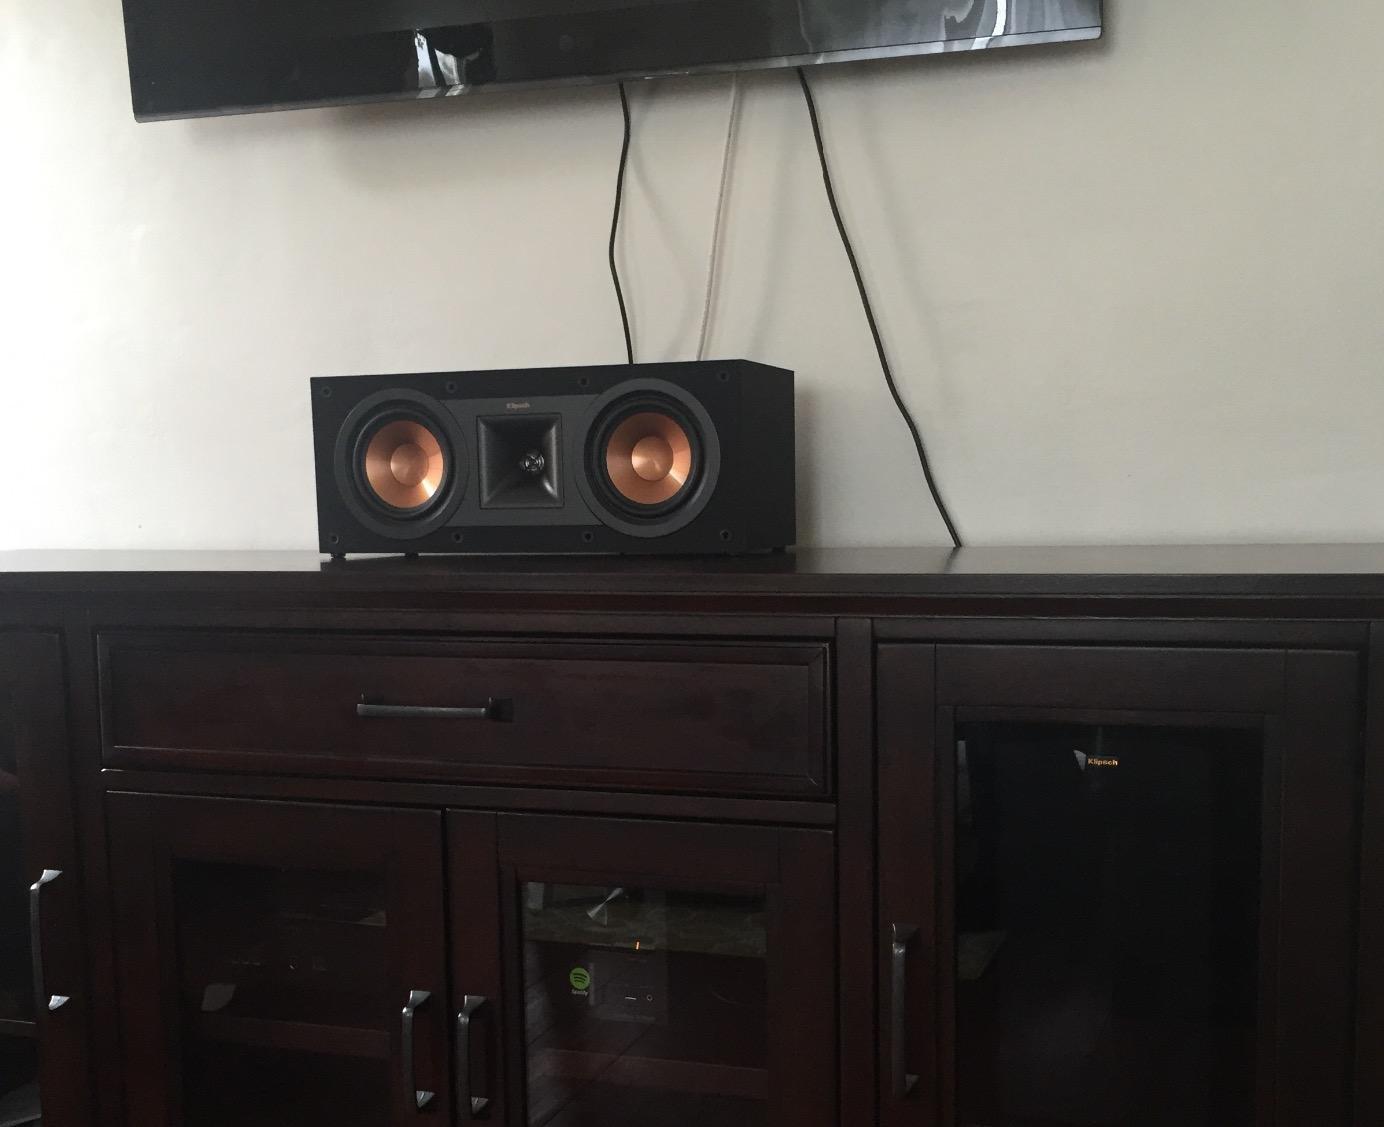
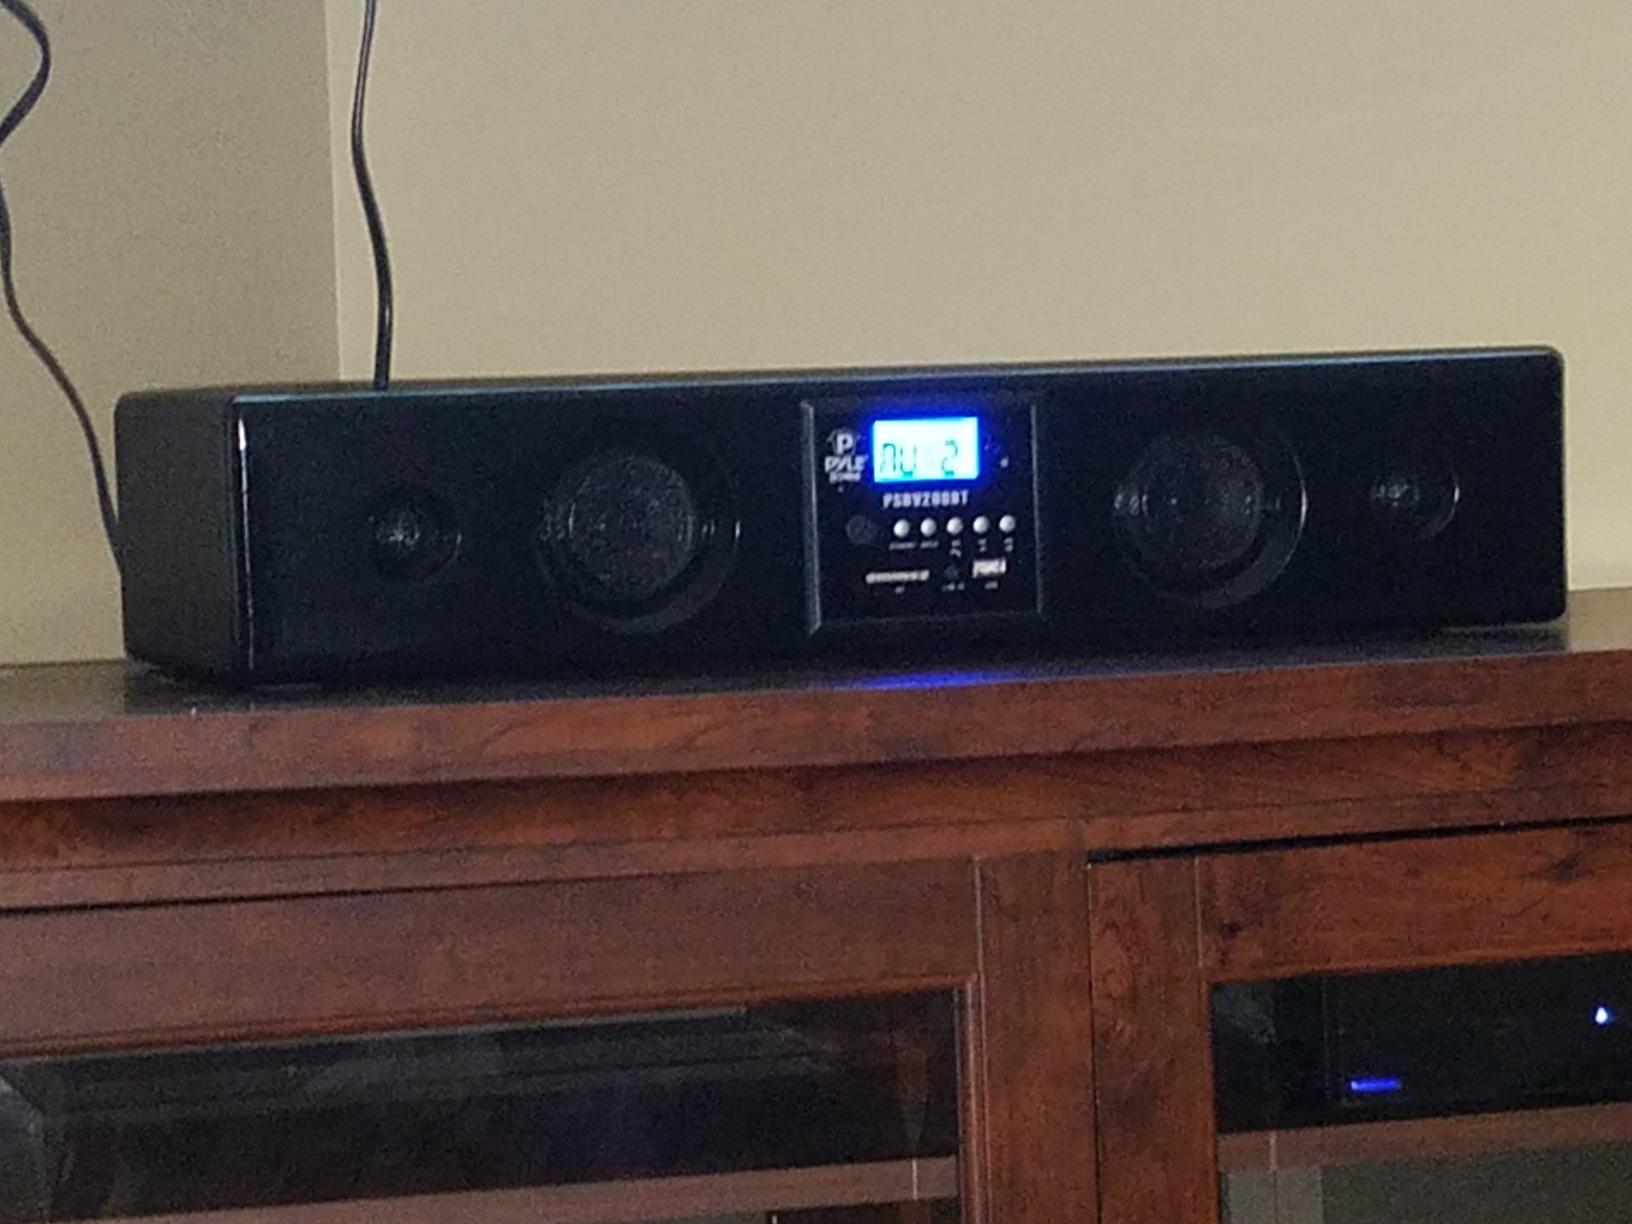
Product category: speaker
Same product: no